Battle of Birch Coulee

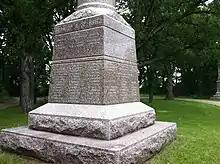
Birch Coulee State Monument in 2011

The Battle of Birch Coulee was the most deadly for the United States forces in the Dakota War of 1862. To many observers in the U.S., it exposed the danger of moving into hostile territory while relying on too few untrained troops. Ironically, the battle could have been even deadlier if Little Crow and his men had joined the war party that had headed south. Instead, during the Battle of Birch Coulee, the Dakota soldiers following Little Crow and Tukanmani divided up and attacked Hutchinson and Forest City, burning the towns down.